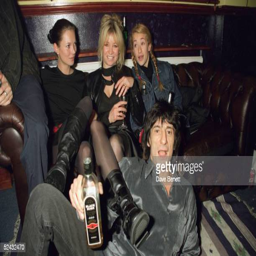
singer and blues artist at a party